Jože Šmit

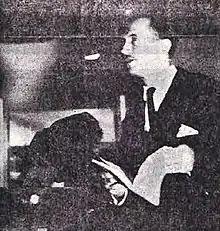

Jože Šmit (1 February 1922 – 7 February 2004) was a Slovene poet, translator, editor and journalist.